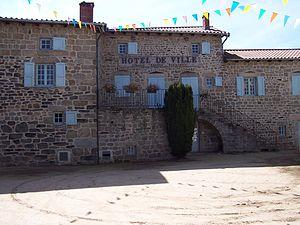
Hôtel de ville de Saint-Maurice-de-Lignon en Haute-Loire, France.
Saint-Maurice-de-Lignon est une commune française située à l'est du Velay, dans le département de la Haute-Loire en région Auvergne-Rhône-Alpes.